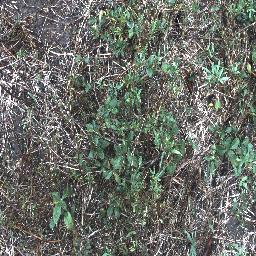
Label: negative